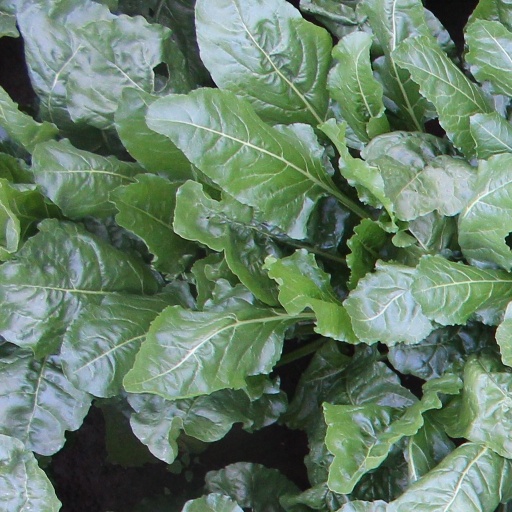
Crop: sugar beet